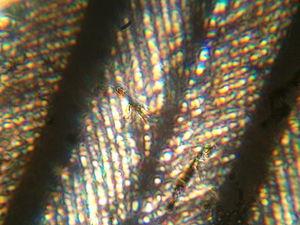
Le terme oiseau de mer renvoie à un ensemble aux limites assez mal définies : en réalité, la définition du groupe résulte plus d'une sorte de consensus, pour ne pas dire de tradition, sur les espèces à inclure et celles à exclure, que sur des règles taxonomiques, biologiques ou écologiques strictes. On classe habituellement dans ce groupe environ 305 espèces appartenant à huit familles, entretenant avec le milieu marin des relations de dépendance plus ou moins strictes pendant une partie importante de leur cycle annuel.